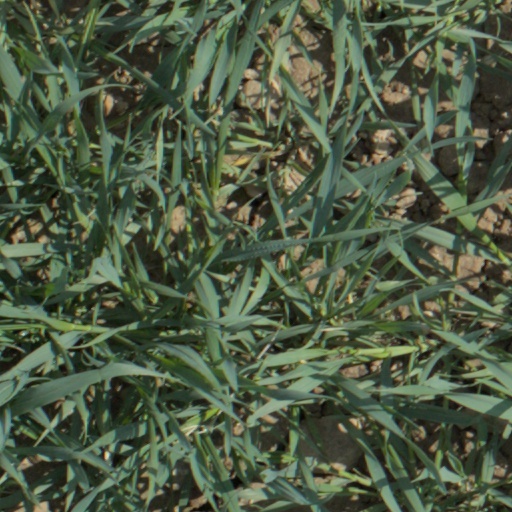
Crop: wheat